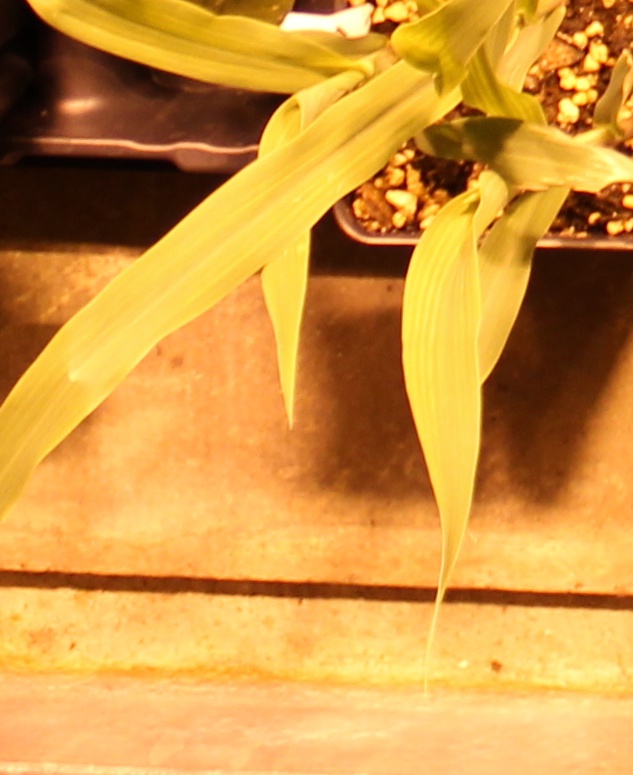
Label: Corn